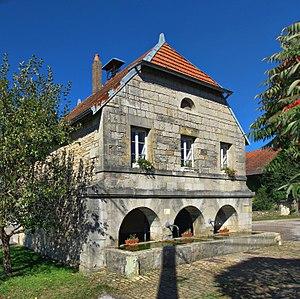
La mairie-lavoir
Mérey-Vieilley est une commune française située dans le département du Doubs en région Bourgogne-Franche-Comté.